Valere Nka

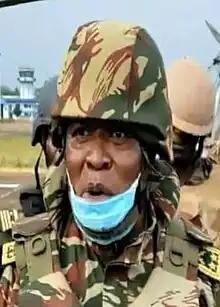
Valere Nka

Brig. Gen. Valere Nka is a Cameroonian general who has commanded Cameroonian soldiers in the Boko Haram insurgency and the Anglophone Crisis. He has also served as Defence Attaché to Nigeria.